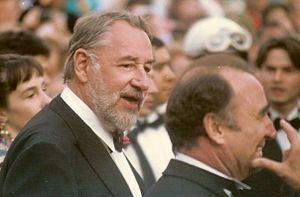
Philippe Noiret et Claude Brasseur au festival de Cannes
Un acteur, une actrice, un comédien ou une comédienne, est un artiste professionnel ou amateur qui prête son physique ou sa voix à un personnage dans une pièce de théâtre, dans un film, à la télévision, à la radio.
Claude Brasseur, de son vrai nom Claude Pierre Espinasse, est un acteur français né le 15 juin 1936 à Neuilly-sur-Seine. Il est le fils de Pierre Brasseur et d'Odette Joyeux, et le père d'Alexandre Brasseur. Il a tourné dans plus de 90 films et obtenu deux César.